2013 Quaker State 400

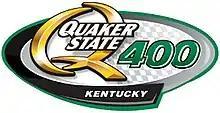
The race logo for the 2013 Quaker State 400.

The 2013 Quaker State 400 presented by Advance Auto Parts was a NASCAR Sprint Cup Series stock car race scheduled to be held on June 29, 2013, at Kentucky Speedway in Sparta, Kentucky, United States, but was postponed to June 30 due to persistent rain. Contested over 267 laps on the 1.5-mile (2.4 km) tri-oval, it was the seventeenth race of the 2013 Sprint Cup Series championship. Matt Kenseth of Joe Gibbs Racing won the race, his fourth win of the 2013 season, while Jamie McMurray finished second. Clint Bowyer, Joey Logano, and Kyle Busch rounded out the top five.